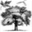
Label: maple_tree